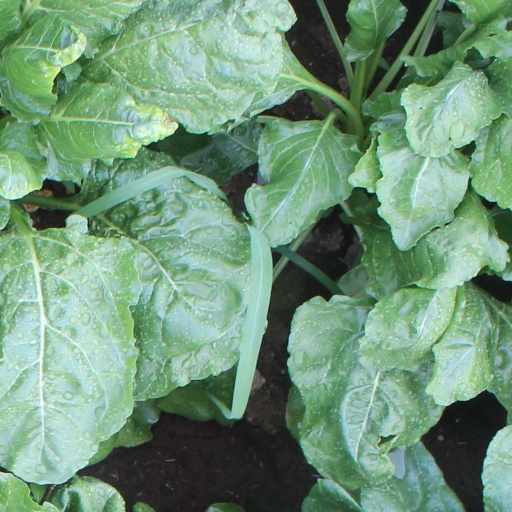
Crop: sugar beet